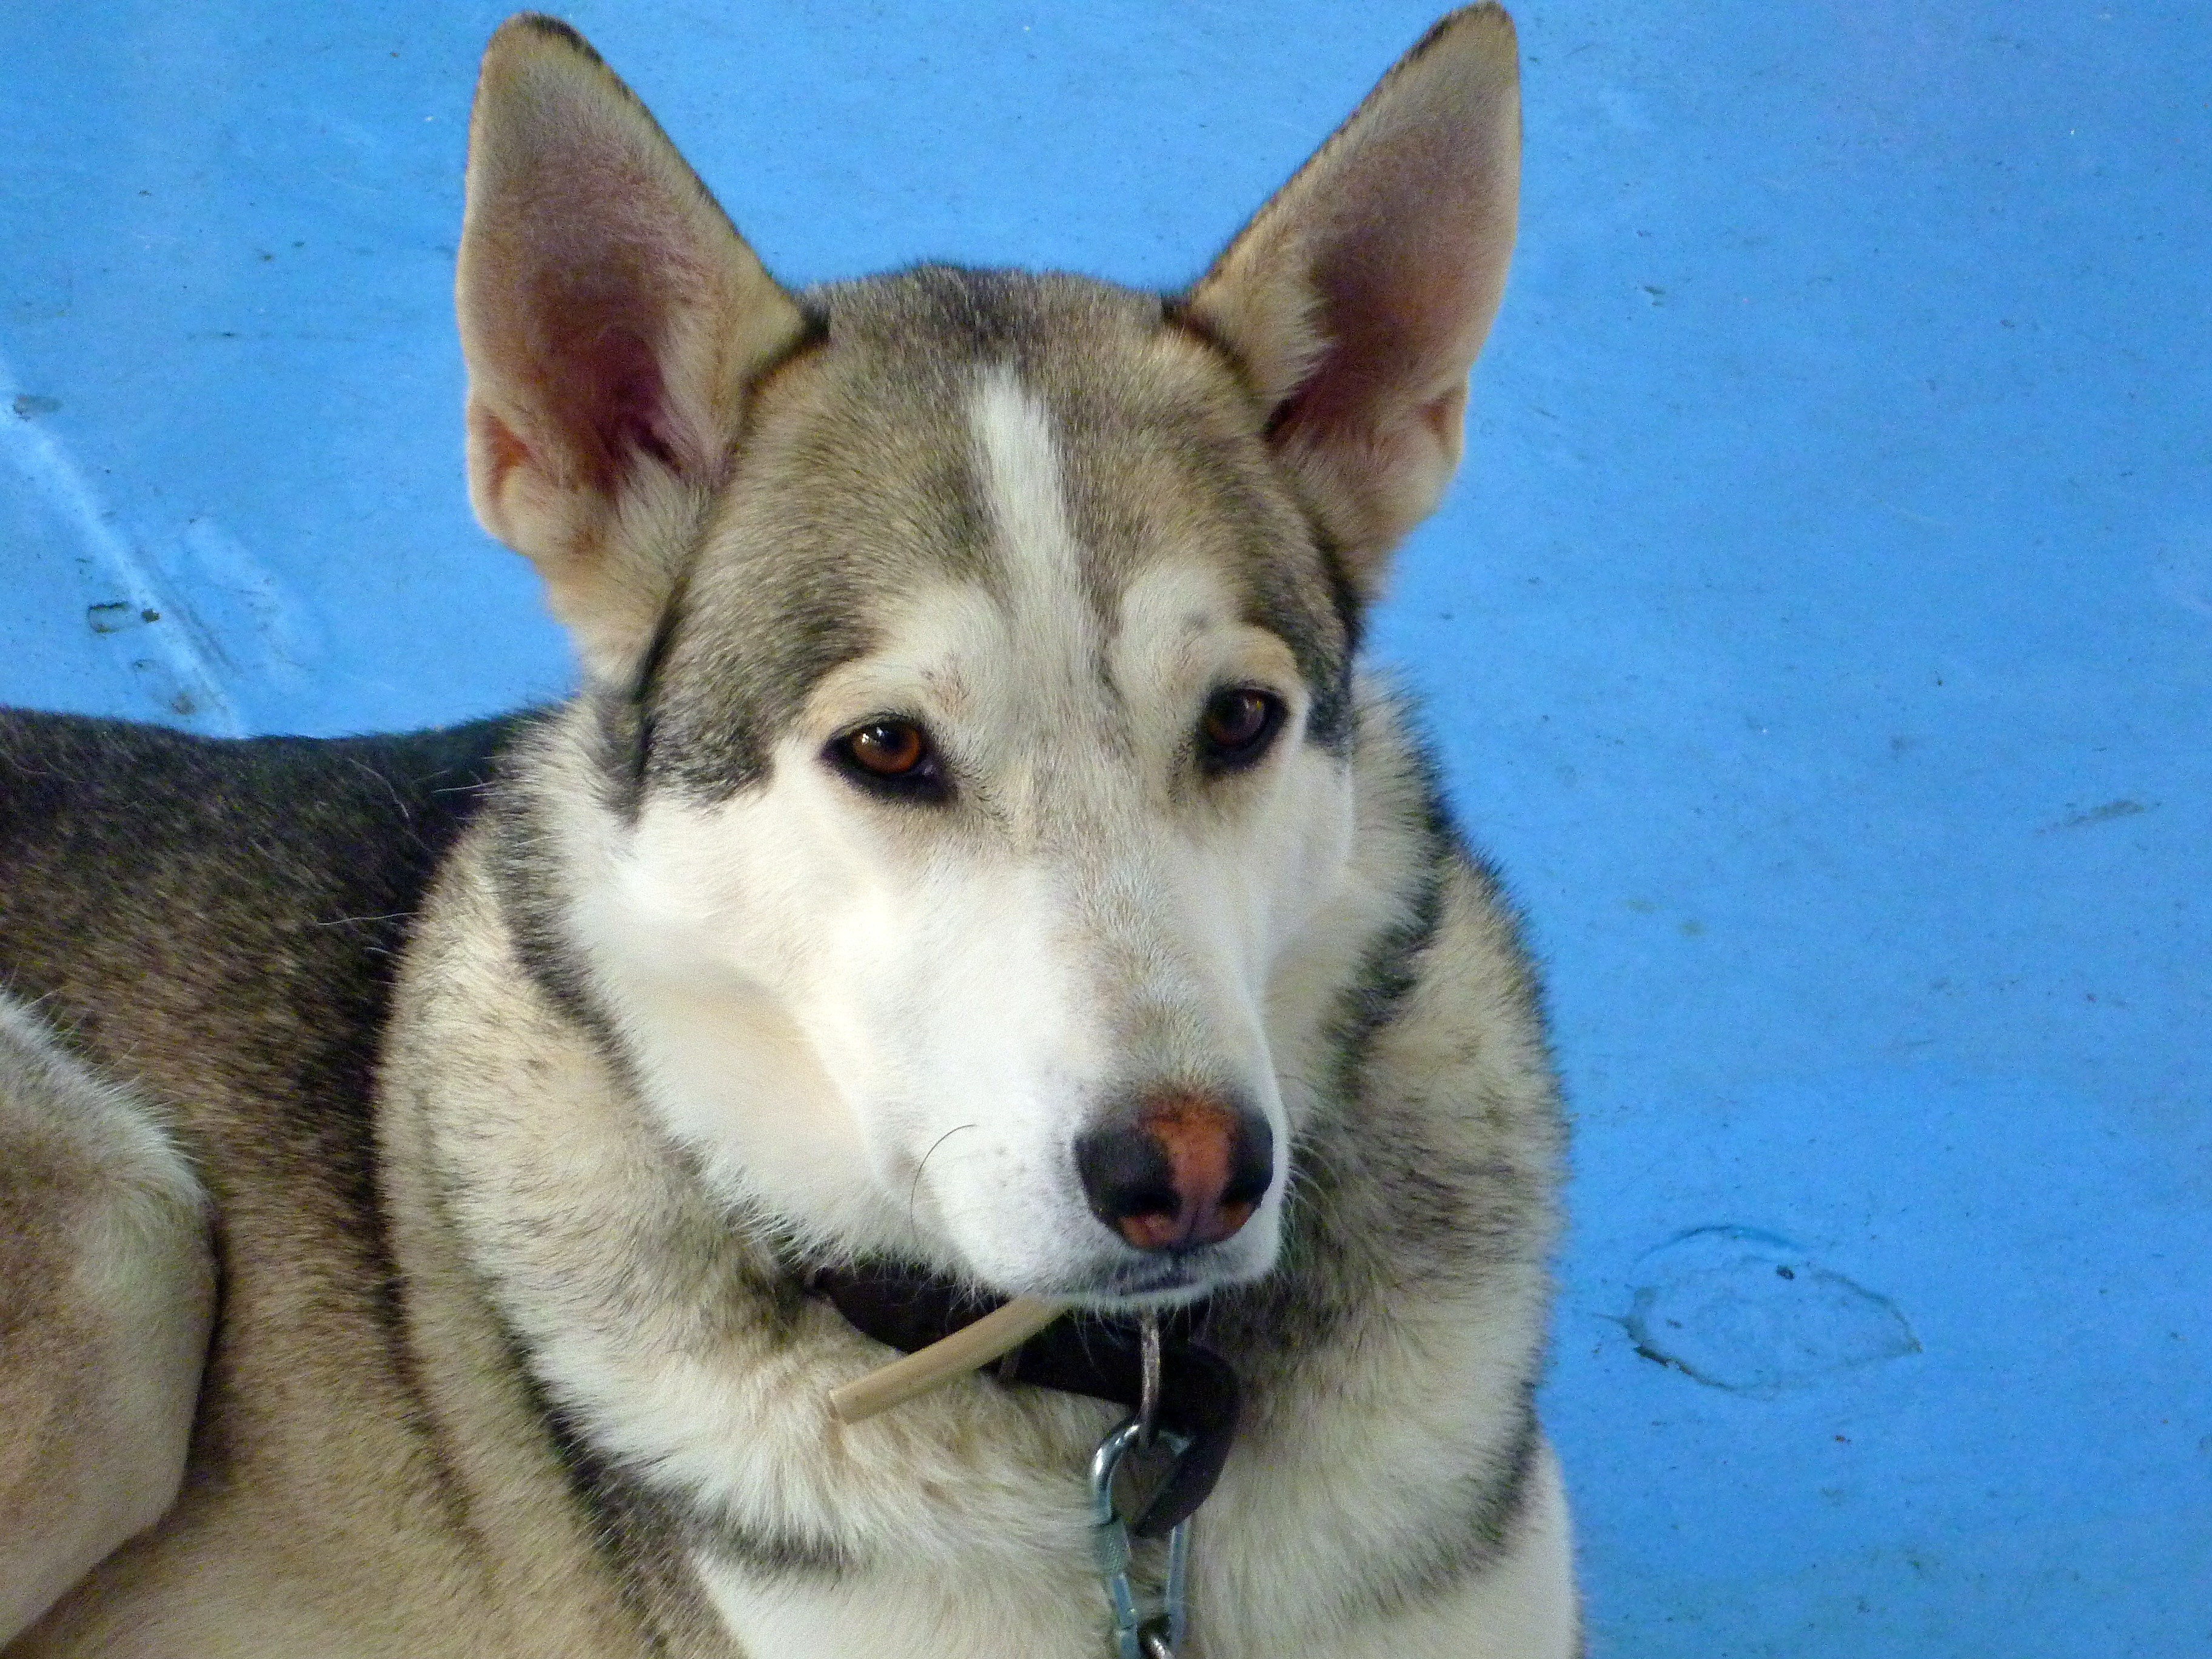
dog, animal, canine, pet, portrait, sitting, mammal, friend, vertebrate, domestic, dog breed, breed, doggy, sled dog, siberian husky, alaskan malamute, shikoku, dog like mammal, saarloos wolfdog, wolfdog, czechoslovakian wolfdog, carnivoran, dog breed group, greenland dog, east siberian laika, west siberian laika, j mthund, tamaskan dog, norwegian elkhound, northern inuit dog, native american indian dog, east european shepherd, miniature siberian husky, alaskan klee kai